Roel Wiersma

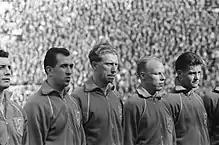
The Netherlands squad lining up before a match against Belgium in 1960. From left to right: Cor van der Hart, Eddy Pieters Graafland, Jan Klaassens, Wiersma and Kees Kuijs.

While still playing for Donar in the third tier of the Dutch league system, Wiersma debuted in the Netherlands national team. On 24 October 1954, he appeared in an exhibition match against Belgium. Since his first cap, Wiersma set a 35-match streak for not missing a single Netherlands match. This series of matches in a row (starting from the player’s first cap) is a Dutch record until this day. In the match that Wiersma missed and thus ended his record, the Netherlands lost to West Germany 0-7. He mostly appeared in friendly matches; Wiersma played four 1958 FIFA World Cup qualification matches and three 1962 FIFA World Cup qualification matches. Wiersma's most notorious qualification match was an away fixture against Austria. The Dutch team lost 3-2 and Wiersma was stretchered off the field: after a hard tackle by Robert Dienst, he landed on the running track and ended up with a bloody face and a concussion. In 15 of his matches, Wiersma served as captain of the Dutch side. His national team career ended after a row with coach Elek Schwartz, who benched Wiersma after a 4-1 loss against Denmark in 1962. Schwartz blamed Wiersma’s bad performance on a disproportionate attention to his engineering study; Wiersma simply condemned his teammates’ mentality. The Denmark match later turned out to be his last for The Netherlands.